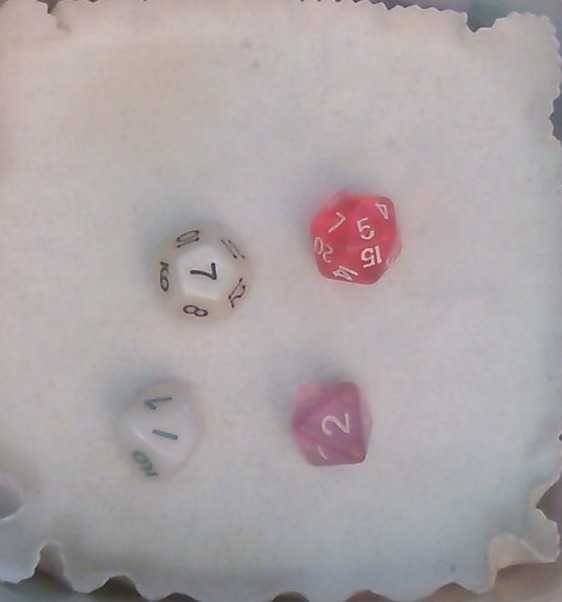
Dice in frame:
type: d12
value: 7
type: d20
value: 5
type: d10
value: 1
type: d8
value: 2
Label source: human
Face values trusted: yes